Military history of South Africa during World War II

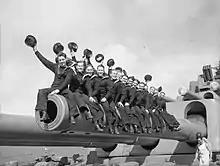
South African naval personnel on board HMS "Nelson"

About 334,000 men volunteered for full-time service in the South African Army during the war (including some 211,000 white, 77,000 black and 46,000 coloured and Indian servicemen).